Morocco

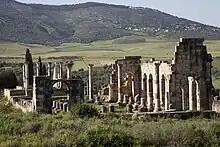
Roman ruins of Volubilis

Morocco later became a realm of the Northwest African civilisation of ancient Carthage, and part of the Carthaginian empire. The earliest known independent Moroccan state was the Berber kingdom of Mauretania, under King Baga. This ancient kingdom (not to be confused with the modern state of Mauritania) flourished around 225 BC or earlier. Mauretania became a client kingdom of the Roman Empire in 33 BC. Emperor Claudius annexed Mauretania directly in 44 AD, making it a Roman province ruled by an imperial governor (either a "procurator Augusti", or a "legatus Augusti pro praetore").